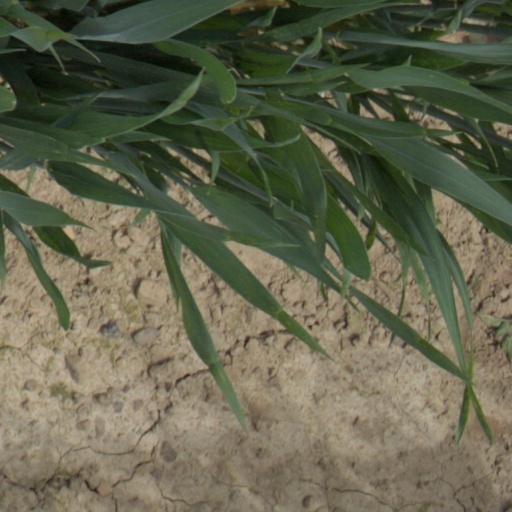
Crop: wheat